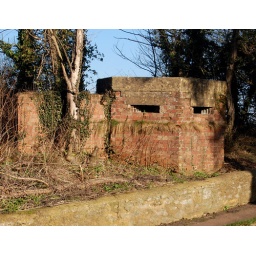
WWII pill box over looking old A420 main road in to Faringdon